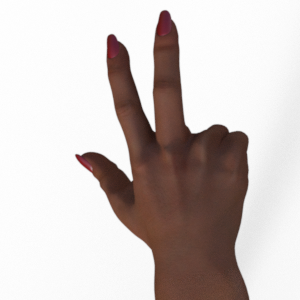
Label: scissors